Italy–Poland relations

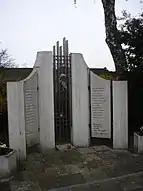
Memorial to Italian POWs who died in the Stalag II-D camp, Stargard, Poland

Italy did not approve of Germany's invasion of Poland, which started World War II in 1939. Some of the escape routes of Poles who fled from occupied Poland to Hungary and Romania led through Italy. Via Italy the Poles further reached Polish-allied France, where the Polish Army was reconstituted to continue the fight against Germany. The Polish II Corps participated in the Italian Campaign, and 11,379 men died, many of them being buried at the Monte Cassino Polish War Cemetery or at Casamassima. Meanwhile, despite little contact between Italians and Poles throughout the war, the Italian Army was believed to be among the most lenient toward Poles and never treated Poles as brutally as their German counterparts.